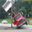
Label: truck